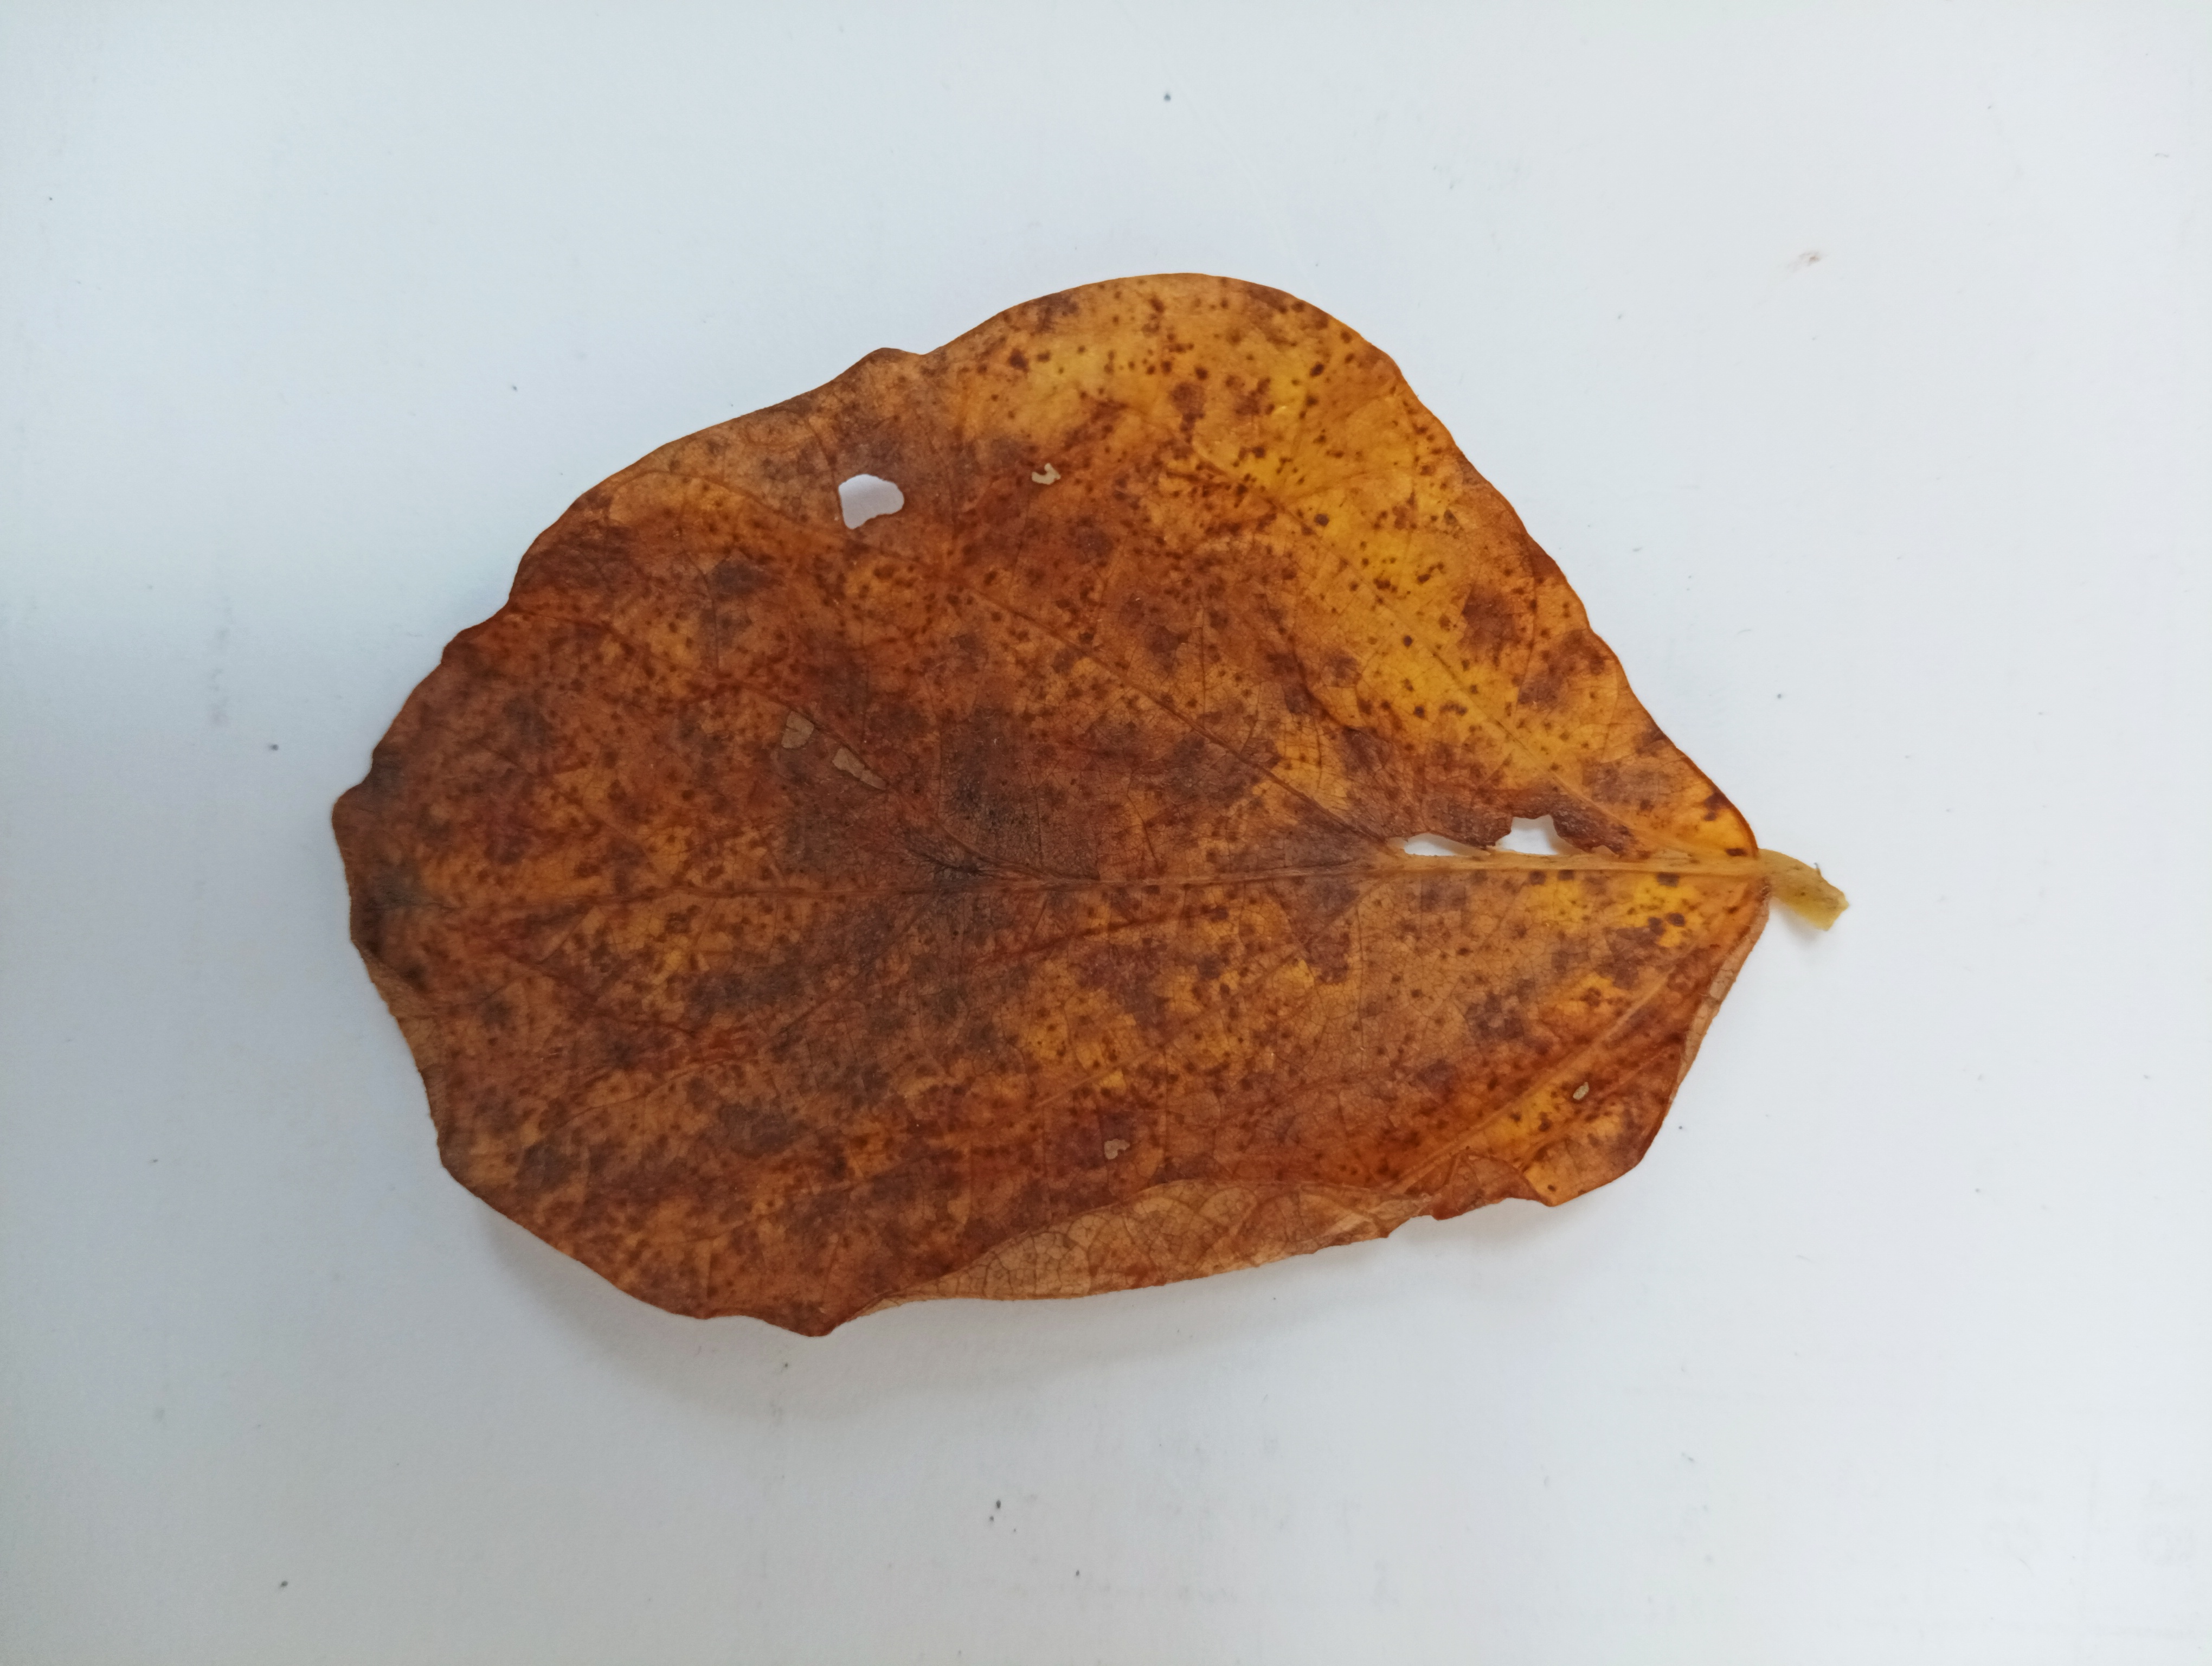
Label: Septoria_Brown_Spot